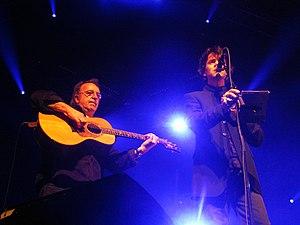
Soïg Sibéril avec Denez Prigent au Yaouank 2005.
Soïg Sibéril, né le 1ᵉʳ février 1955, est un guitariste français de culture bretonne. Il est l'un des pionniers de l'implantation de la guitare en tant qu'instrument complet dans la musique bretonne traditionnelle. Soliste ou accompagnateur, sa présence est remarquée dans des groupes comme Kornog, Gwerz, Pennoù Skoulm, Den ou plus récemment Les Ours du Scorff et Breizharock. Il accompagne également Nolwenn Korbell, avec qui il a sorti l’album Red en 2007.